Thomas Gee

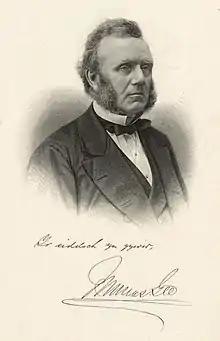
Portrait of Thomas Gee

Thomas Gee (24 January 181528 September 1898), was a Welsh Nonconformist preacher, journalist and publisher.